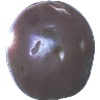
Label: Passion Fruit 1